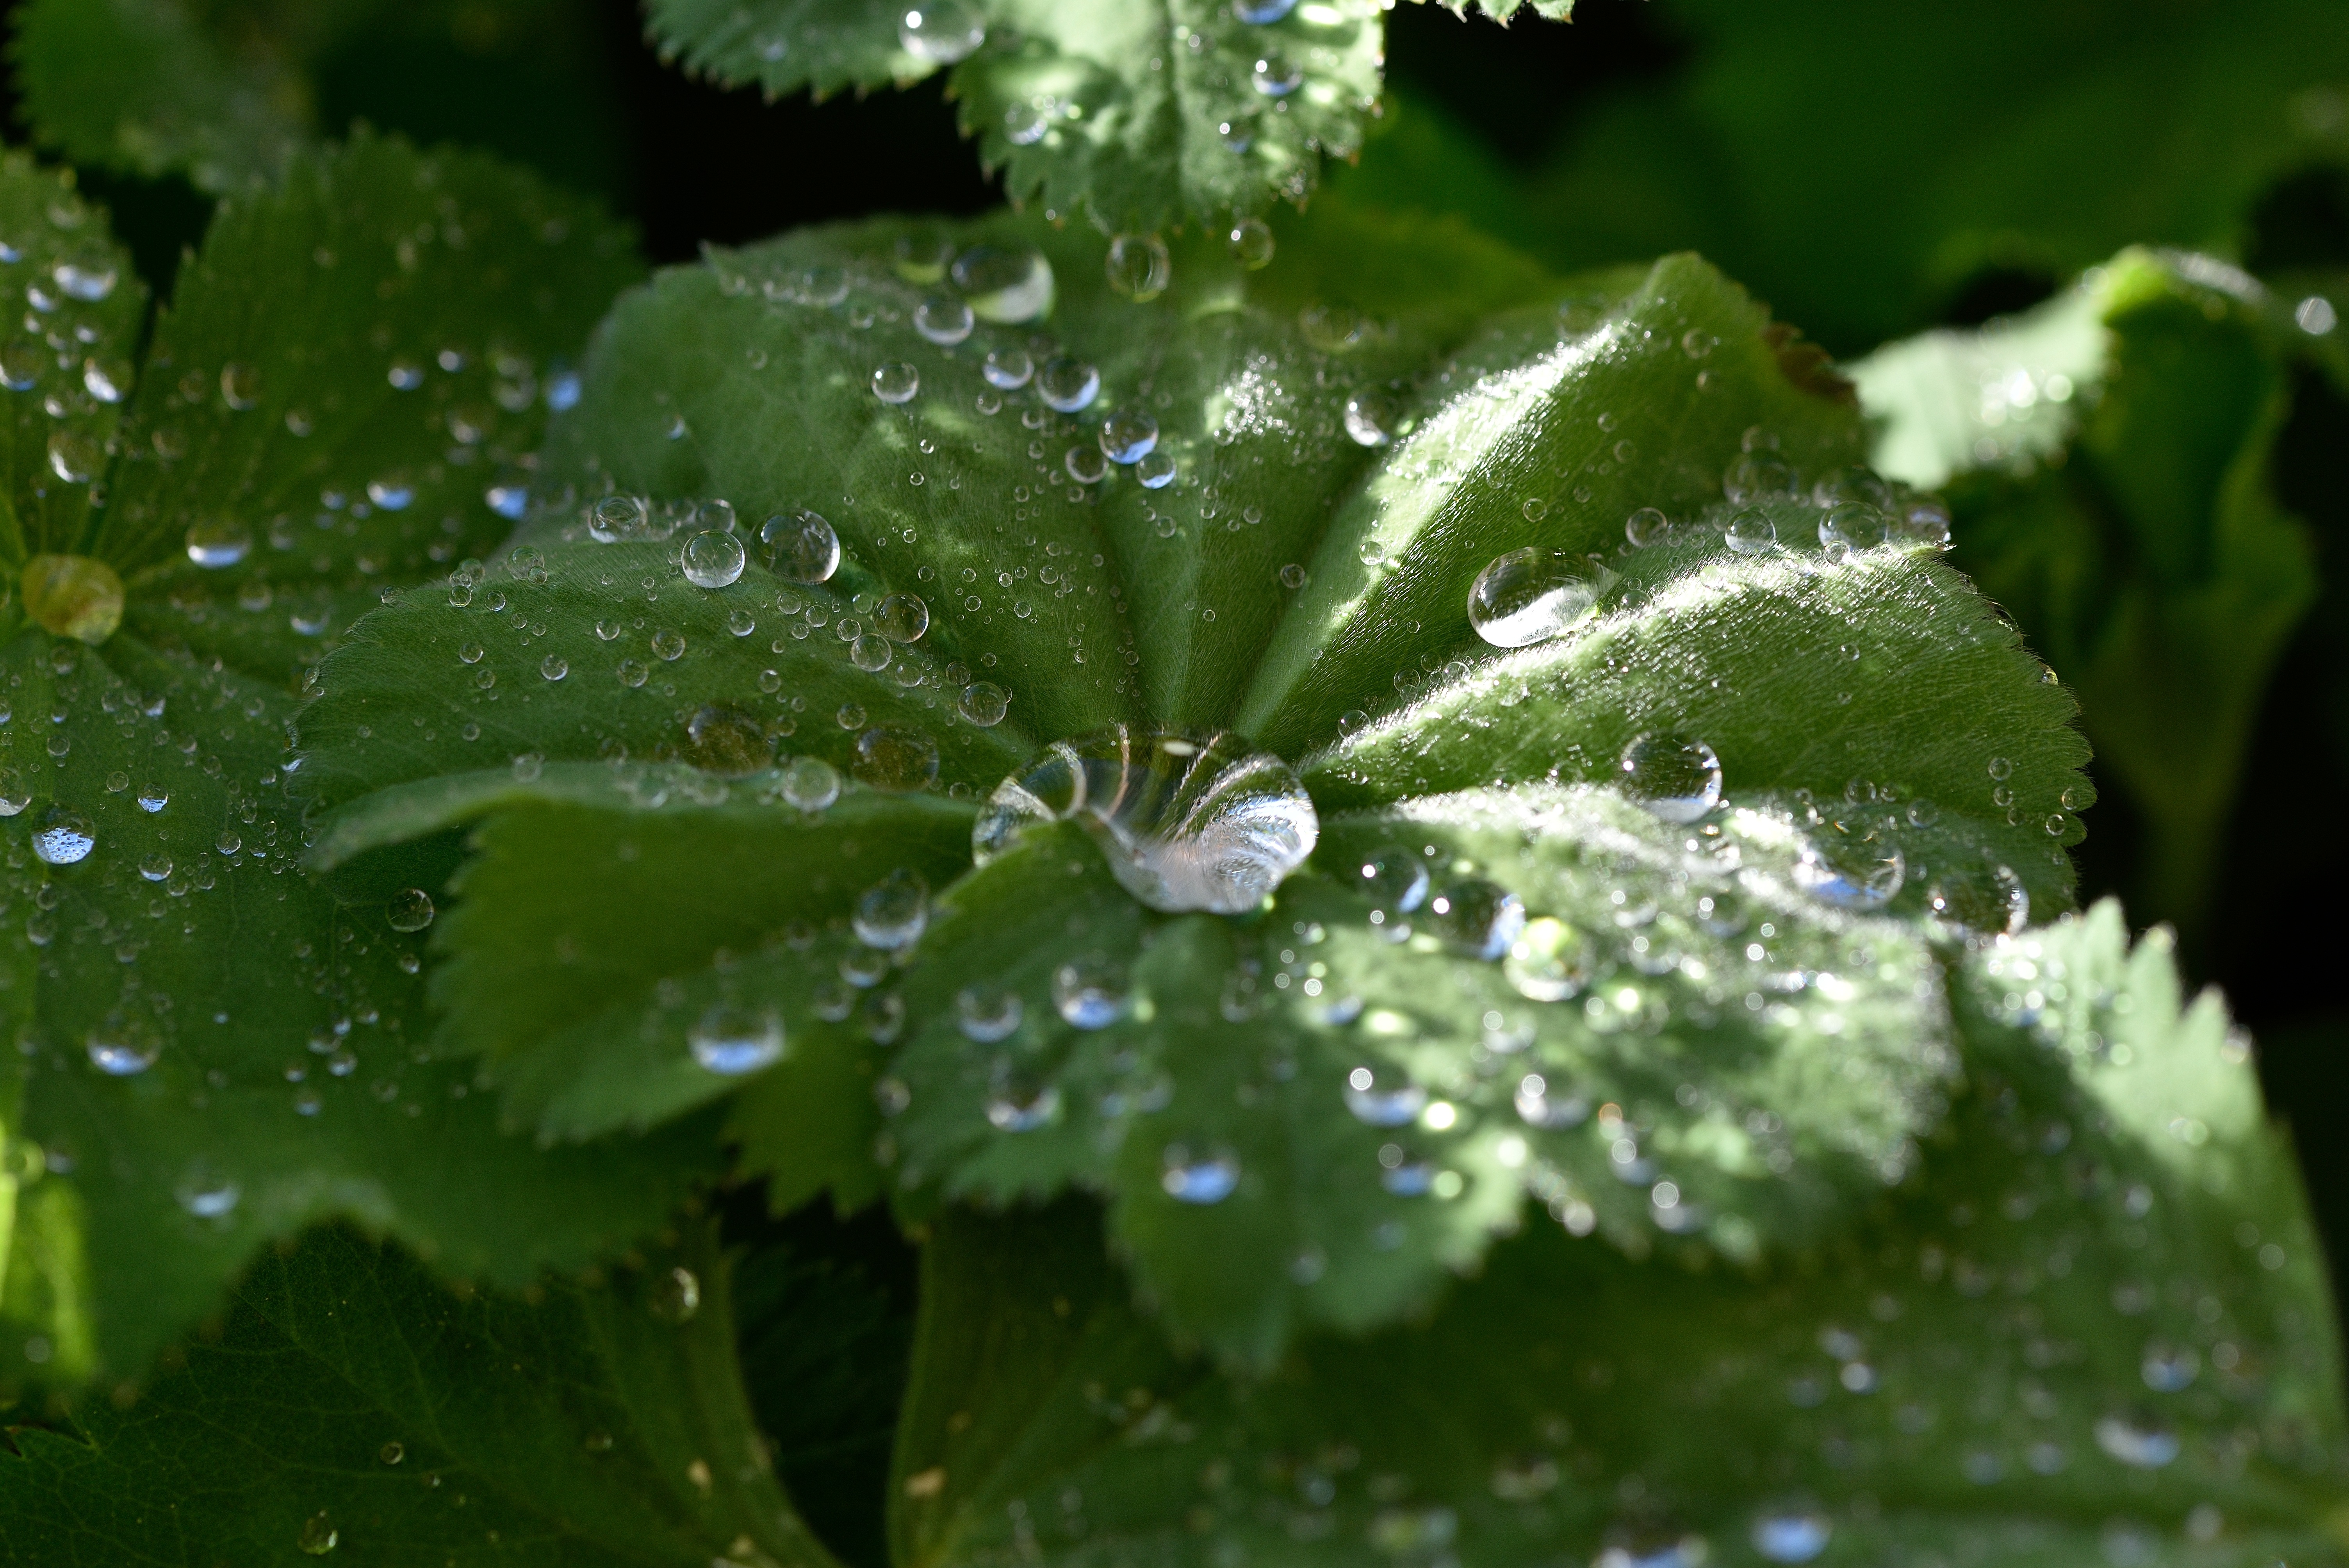
tree, water, nature, drop, dew, plant, leaf, flower, frost, green, close, close up, shrub, drop of water, moisture, macro photography, flowering plant, frauenmantel, annual plant, plant stem, land plant